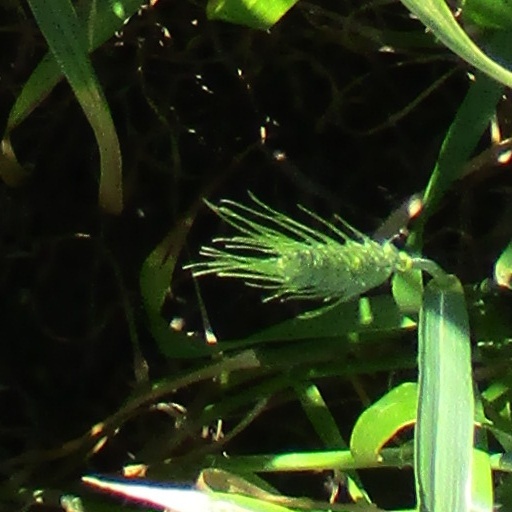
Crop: wheat